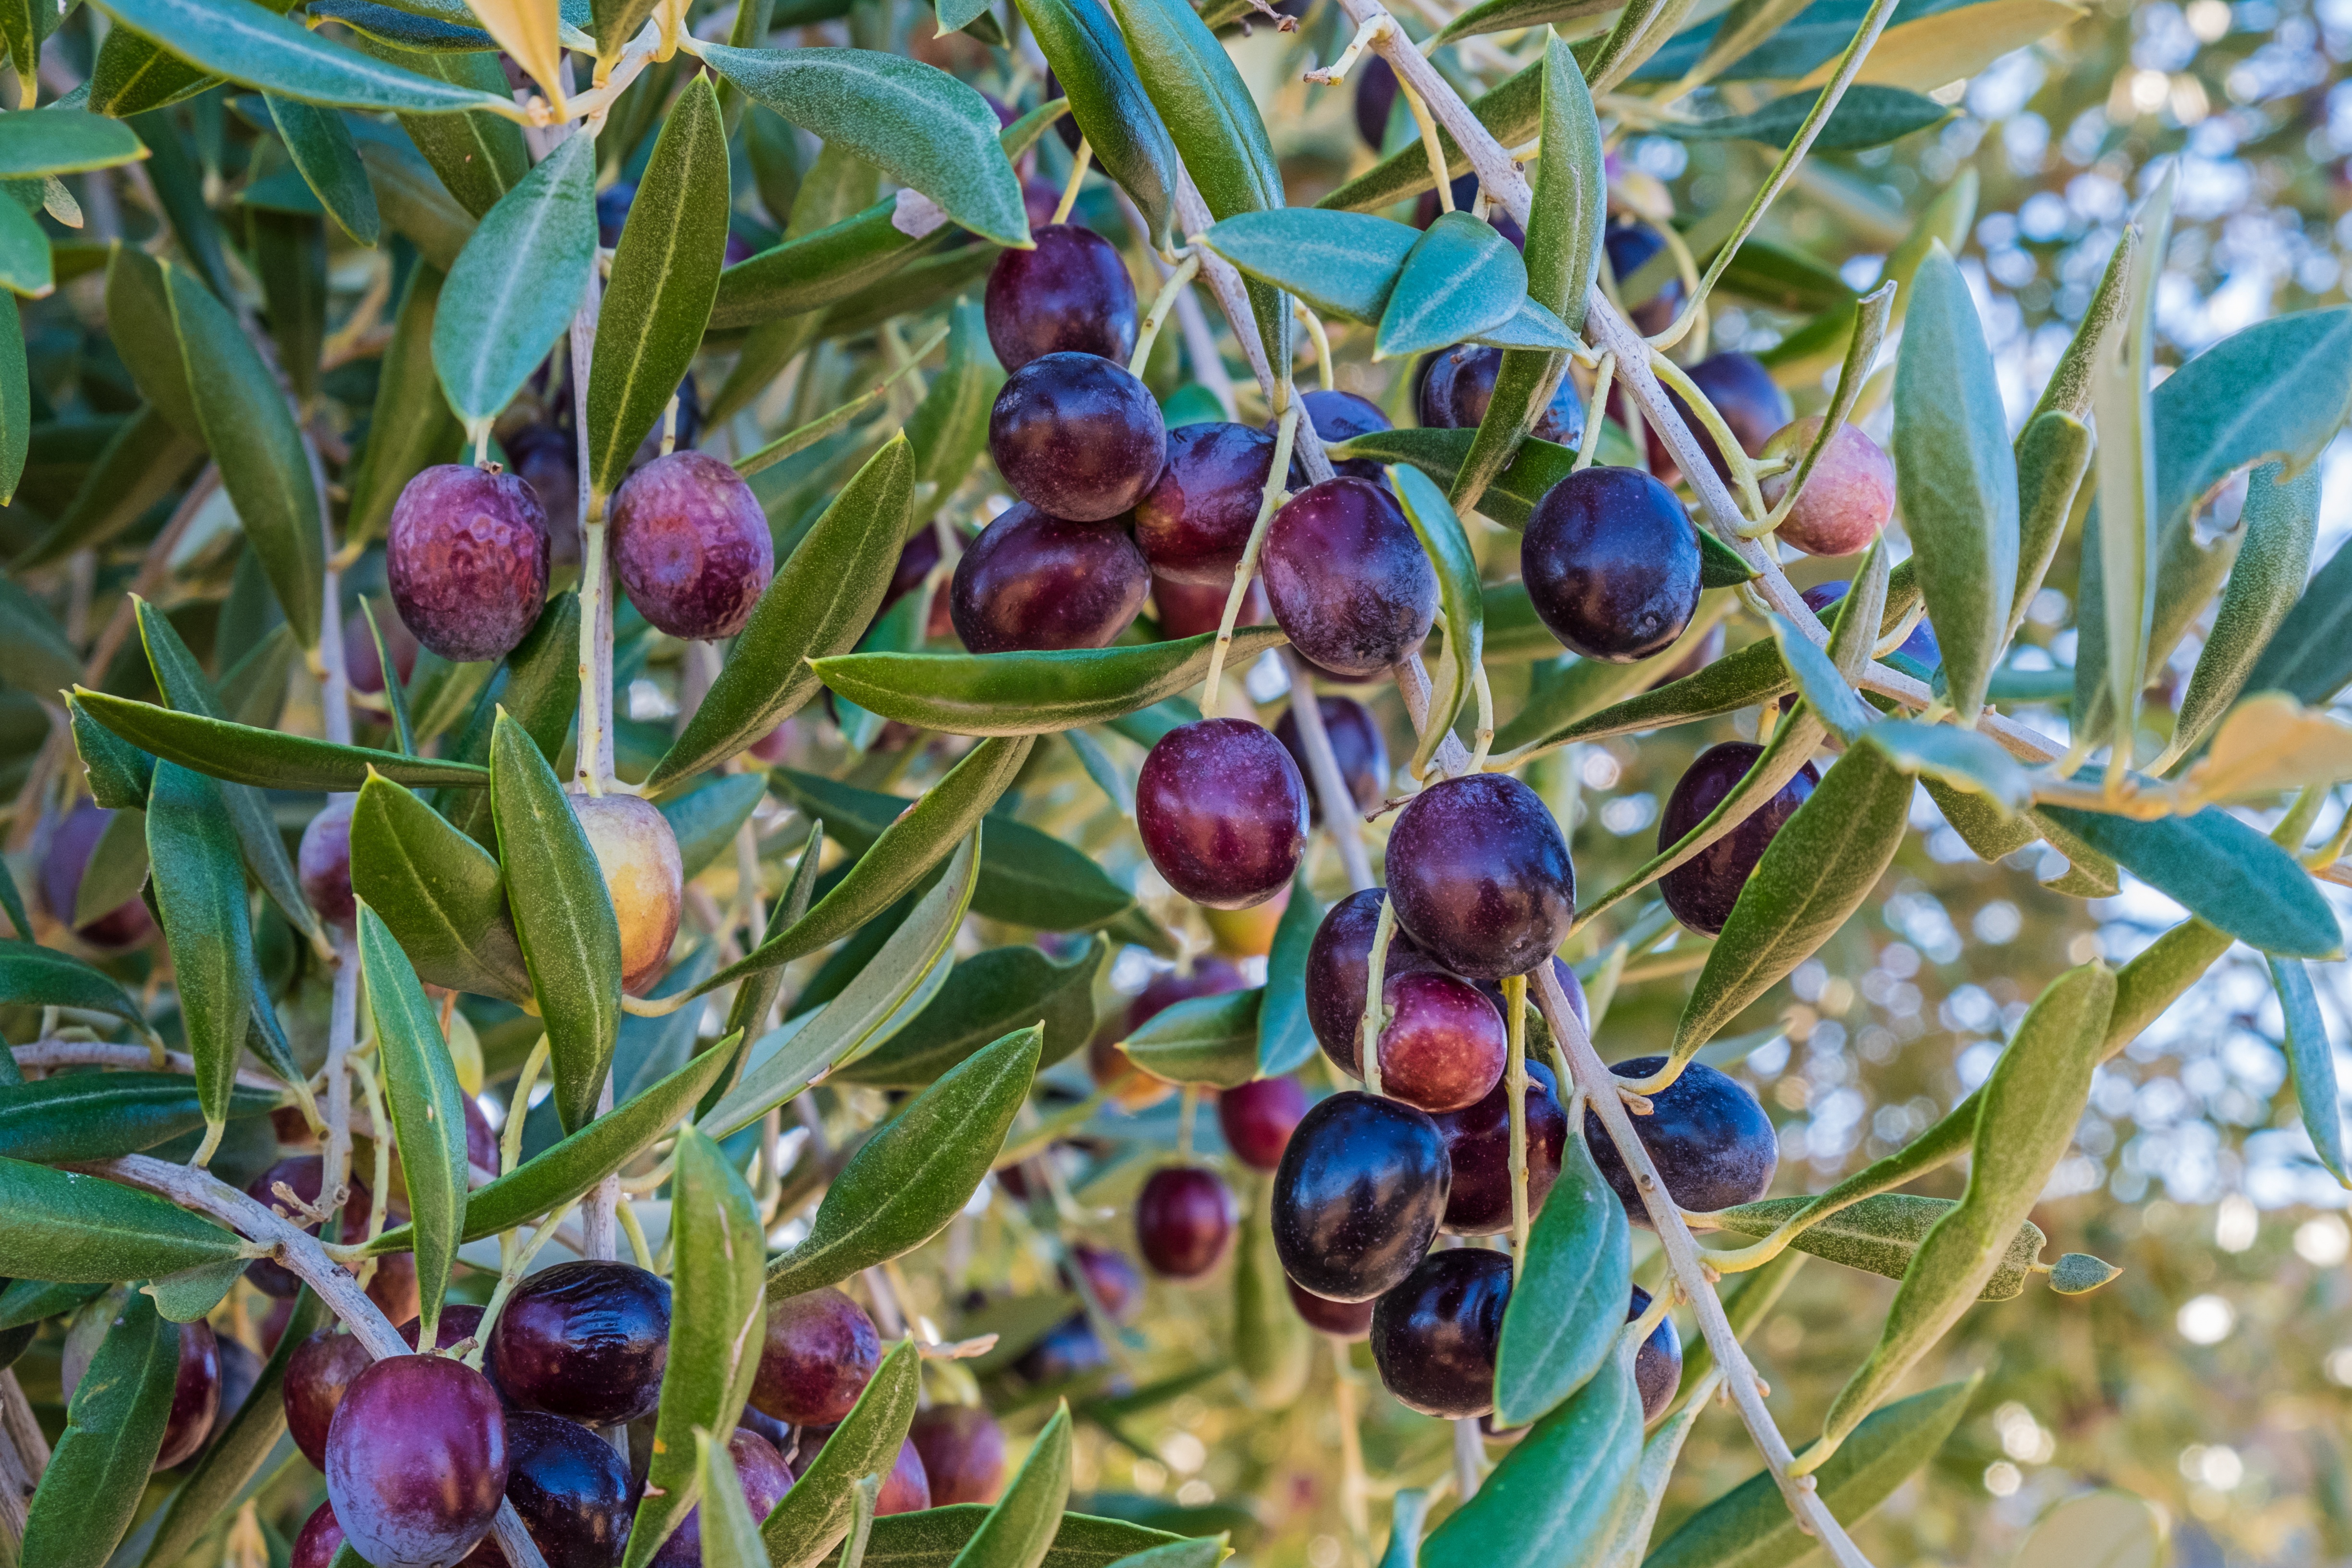
tree, branch, plant, fruit, berry, flower, food, harvest, produce, evergreen, flora, leaves, shrub, olives, oil, olive, flowering plant, bilberry, damson, woody plant, land plant